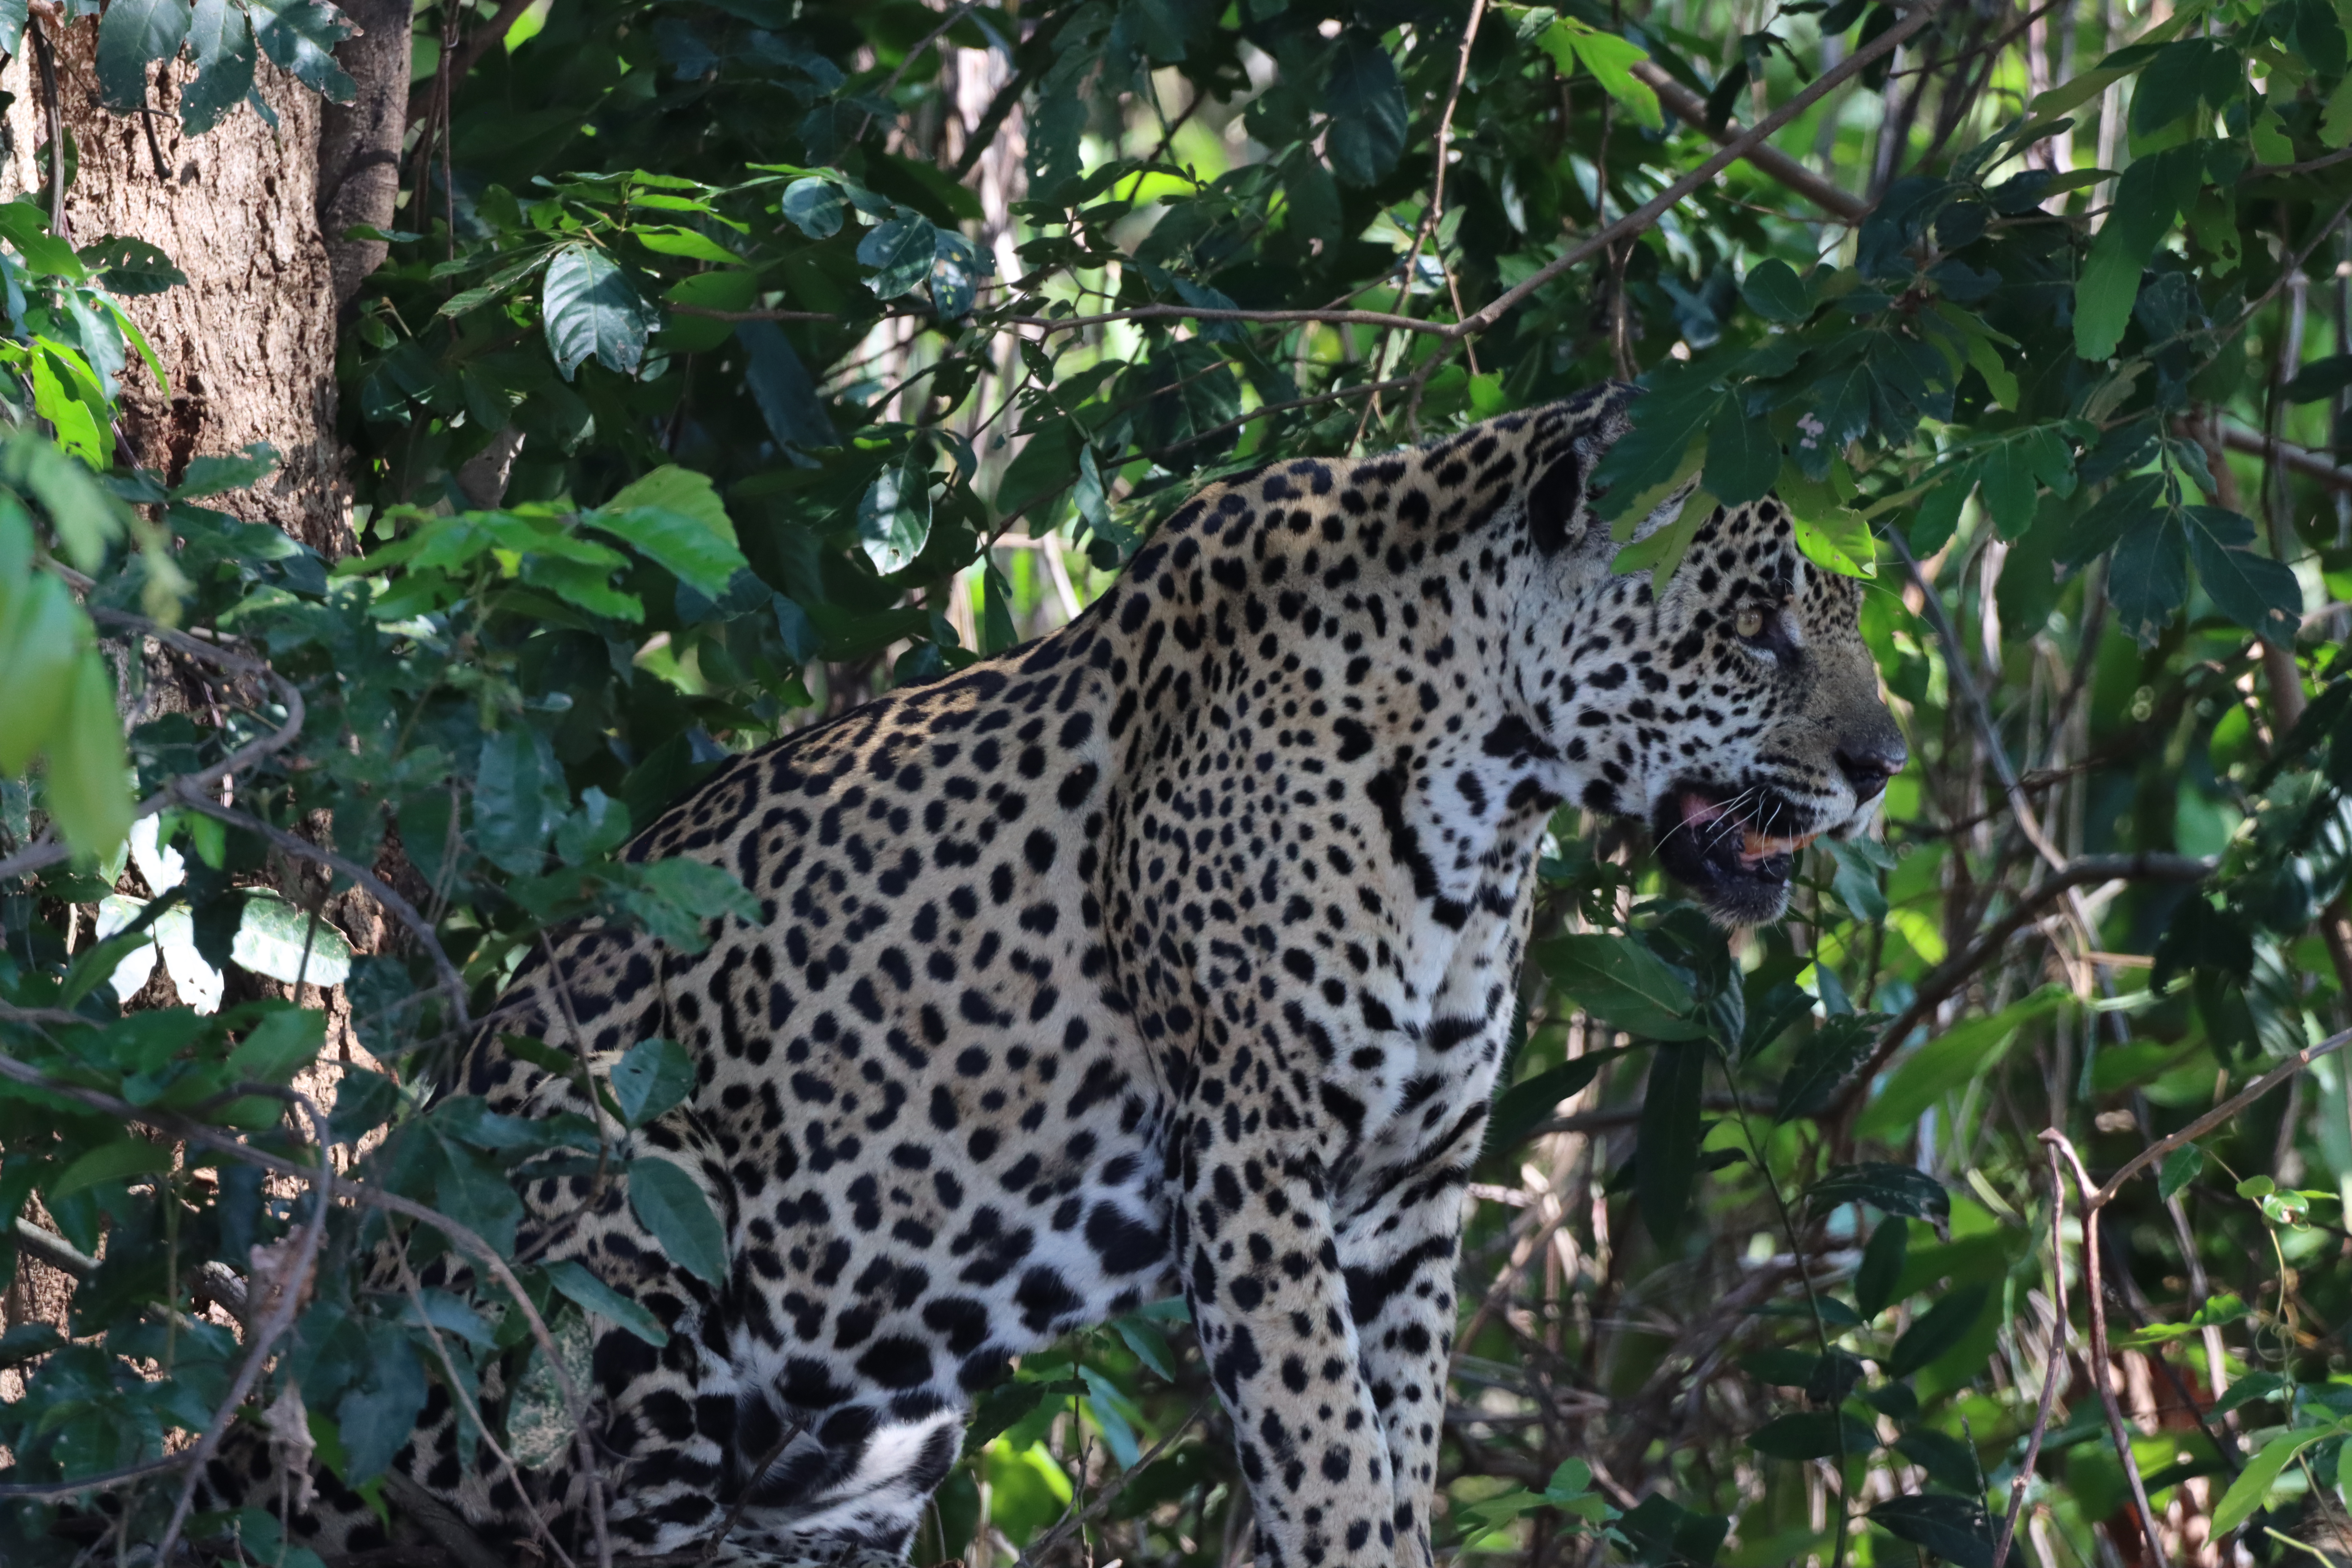
Jaguar: Katniss